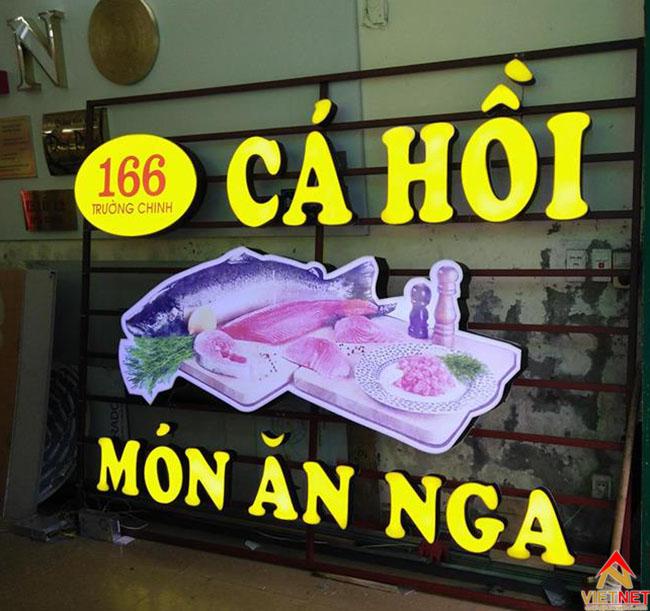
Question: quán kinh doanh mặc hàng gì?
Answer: quán kinh doanh cá hồi